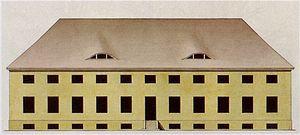
Paretz est un ancien village, aujourd'hui partie de la ville de Ketzin, à une quarantaine de kilomètres à l'ouest de Berlin. Il fait partie de l'arrondissement du Pays de la Havel dans le Brandebourg. Le Kronprinz, futur Frédéric-Guillaume III de Prusse, acquiert le domaine à la fin du XVIIIᵉ siècle et reconstruit le village, ainsi que le château, le château de Paretz, dans le style classique, pour en faire sa résidence d'été.